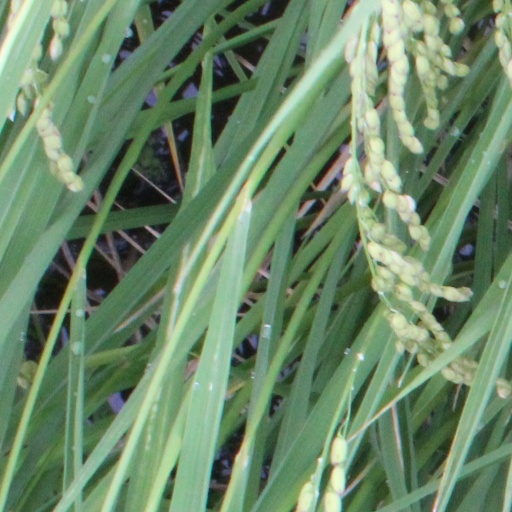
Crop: rice